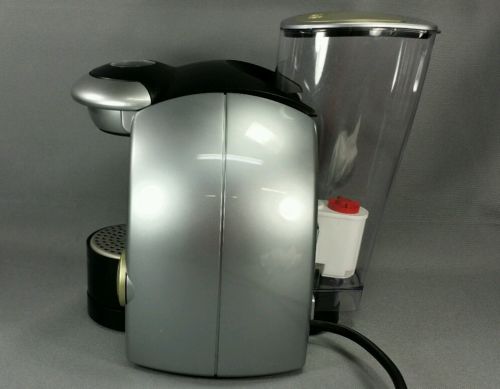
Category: coffee maker